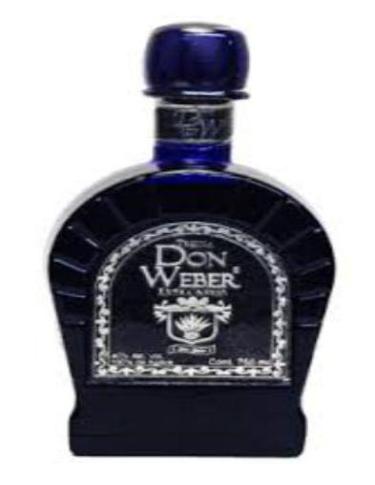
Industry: Food